John Archibald Maharg

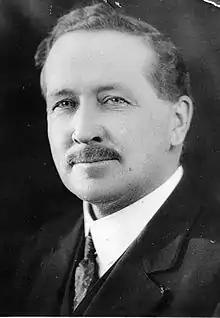

John Archibald Maharg (February 2, 1872 – November 23, 1944) was a Saskatchewan politician.